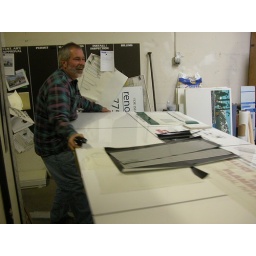
Dad laughing while straining to turn the sign around on the work table